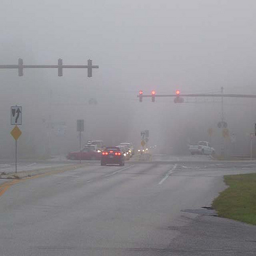
A foggy street intersection with several cars on the road.
A foggy intersection with a few cars waiting at a red light.
A truck that has driven off the road on a foggy day.
Cars are at an intersection on a rainy, foggy day.
A foggy street with lots of traffic driving under traffic lights.